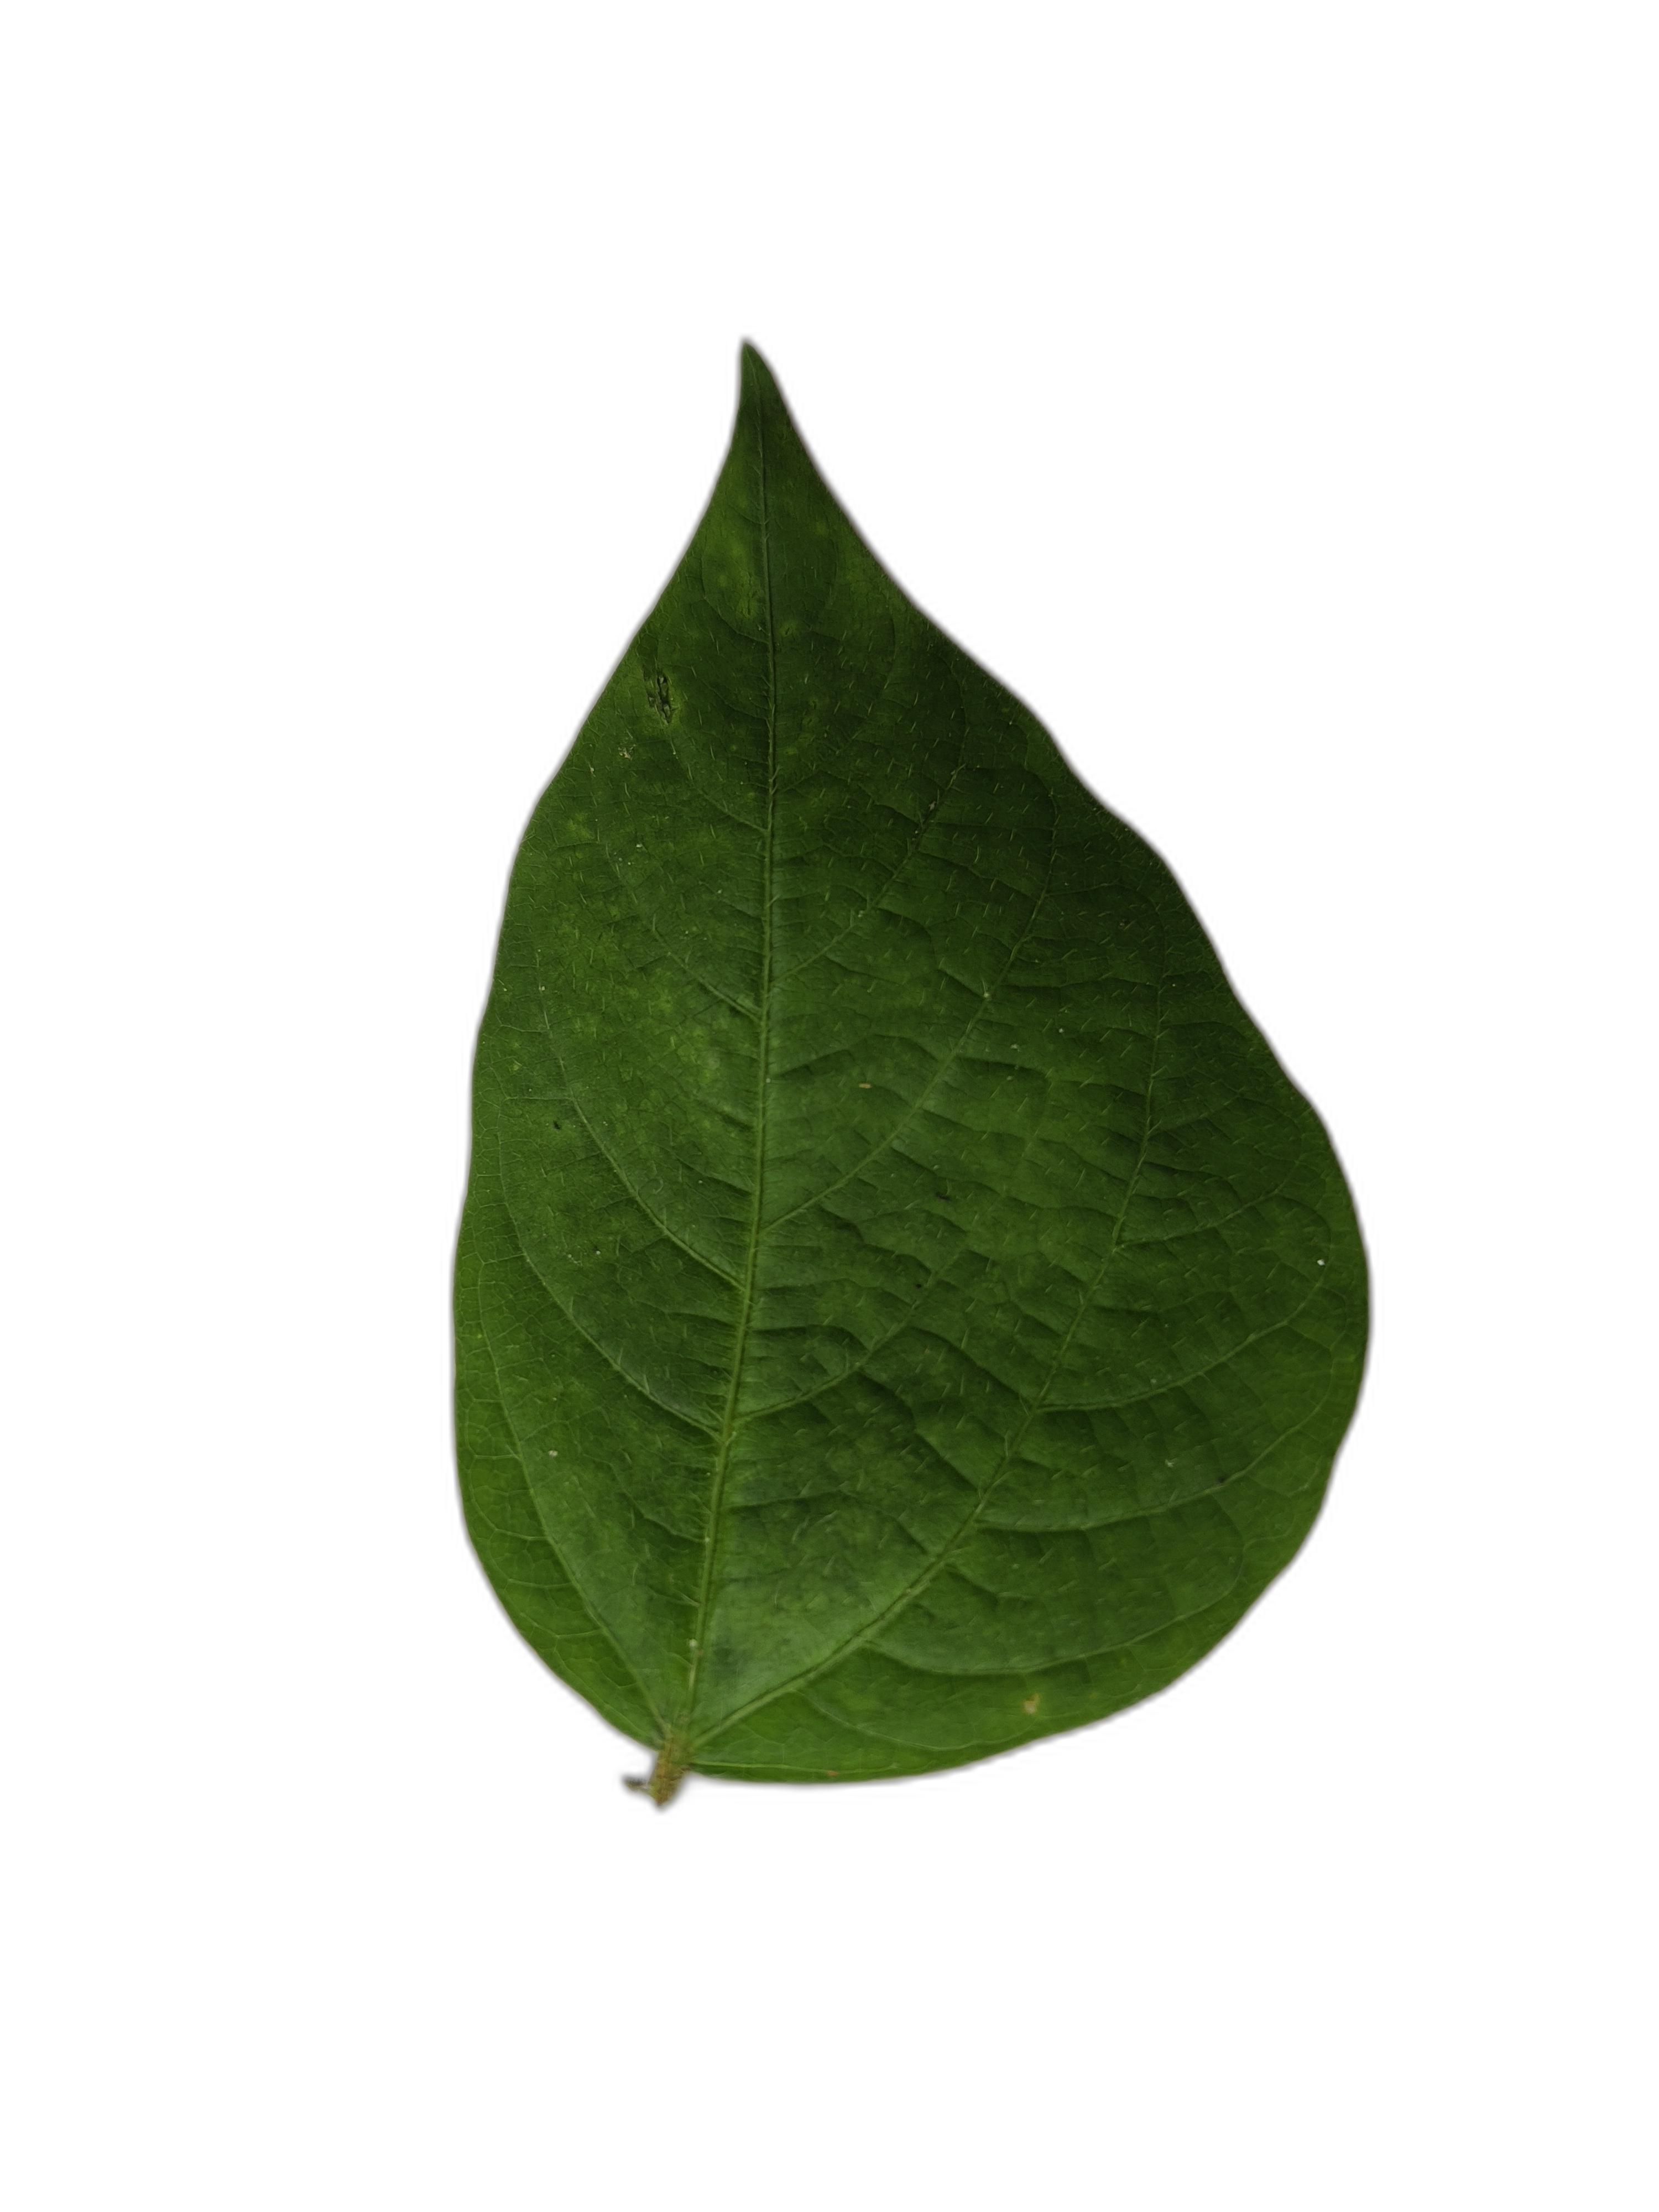
Label: Healthy